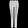
Label: Trouser